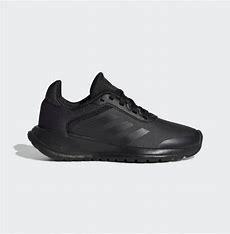
Brand: Adidas
Model: Tensaur Run